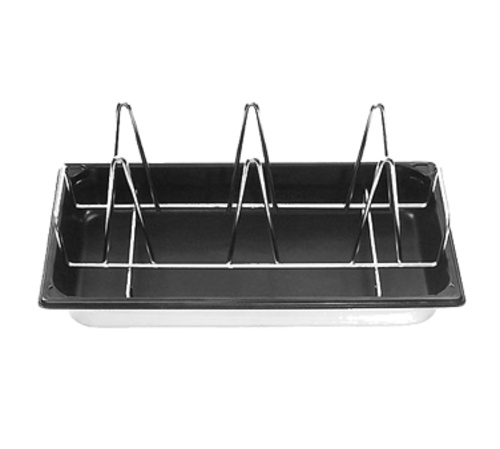
Alt-14475: Combi Oven, Parts & Accessories
Brand: Alto-Shaam
Alt-14475: Combi Oven, Parts & Accessories Description Chicken Grease Tray, with drain, 2-3/4" deep (not needed for Auto Grease Collection) Product Details Type : grease tray
Category: Home & Garden > Kitchen & Dining > Kitchen Appliance Accessories > Microwave Oven Accessories > Baking Trays